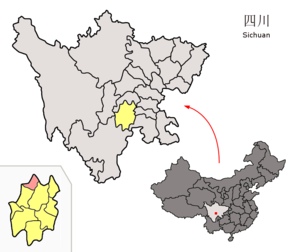
Le xian de Jiajiang est un district administratif de la province du Sichuan en Chine. Il est placé sous la juridiction de la ville-préfecture de Leshan.